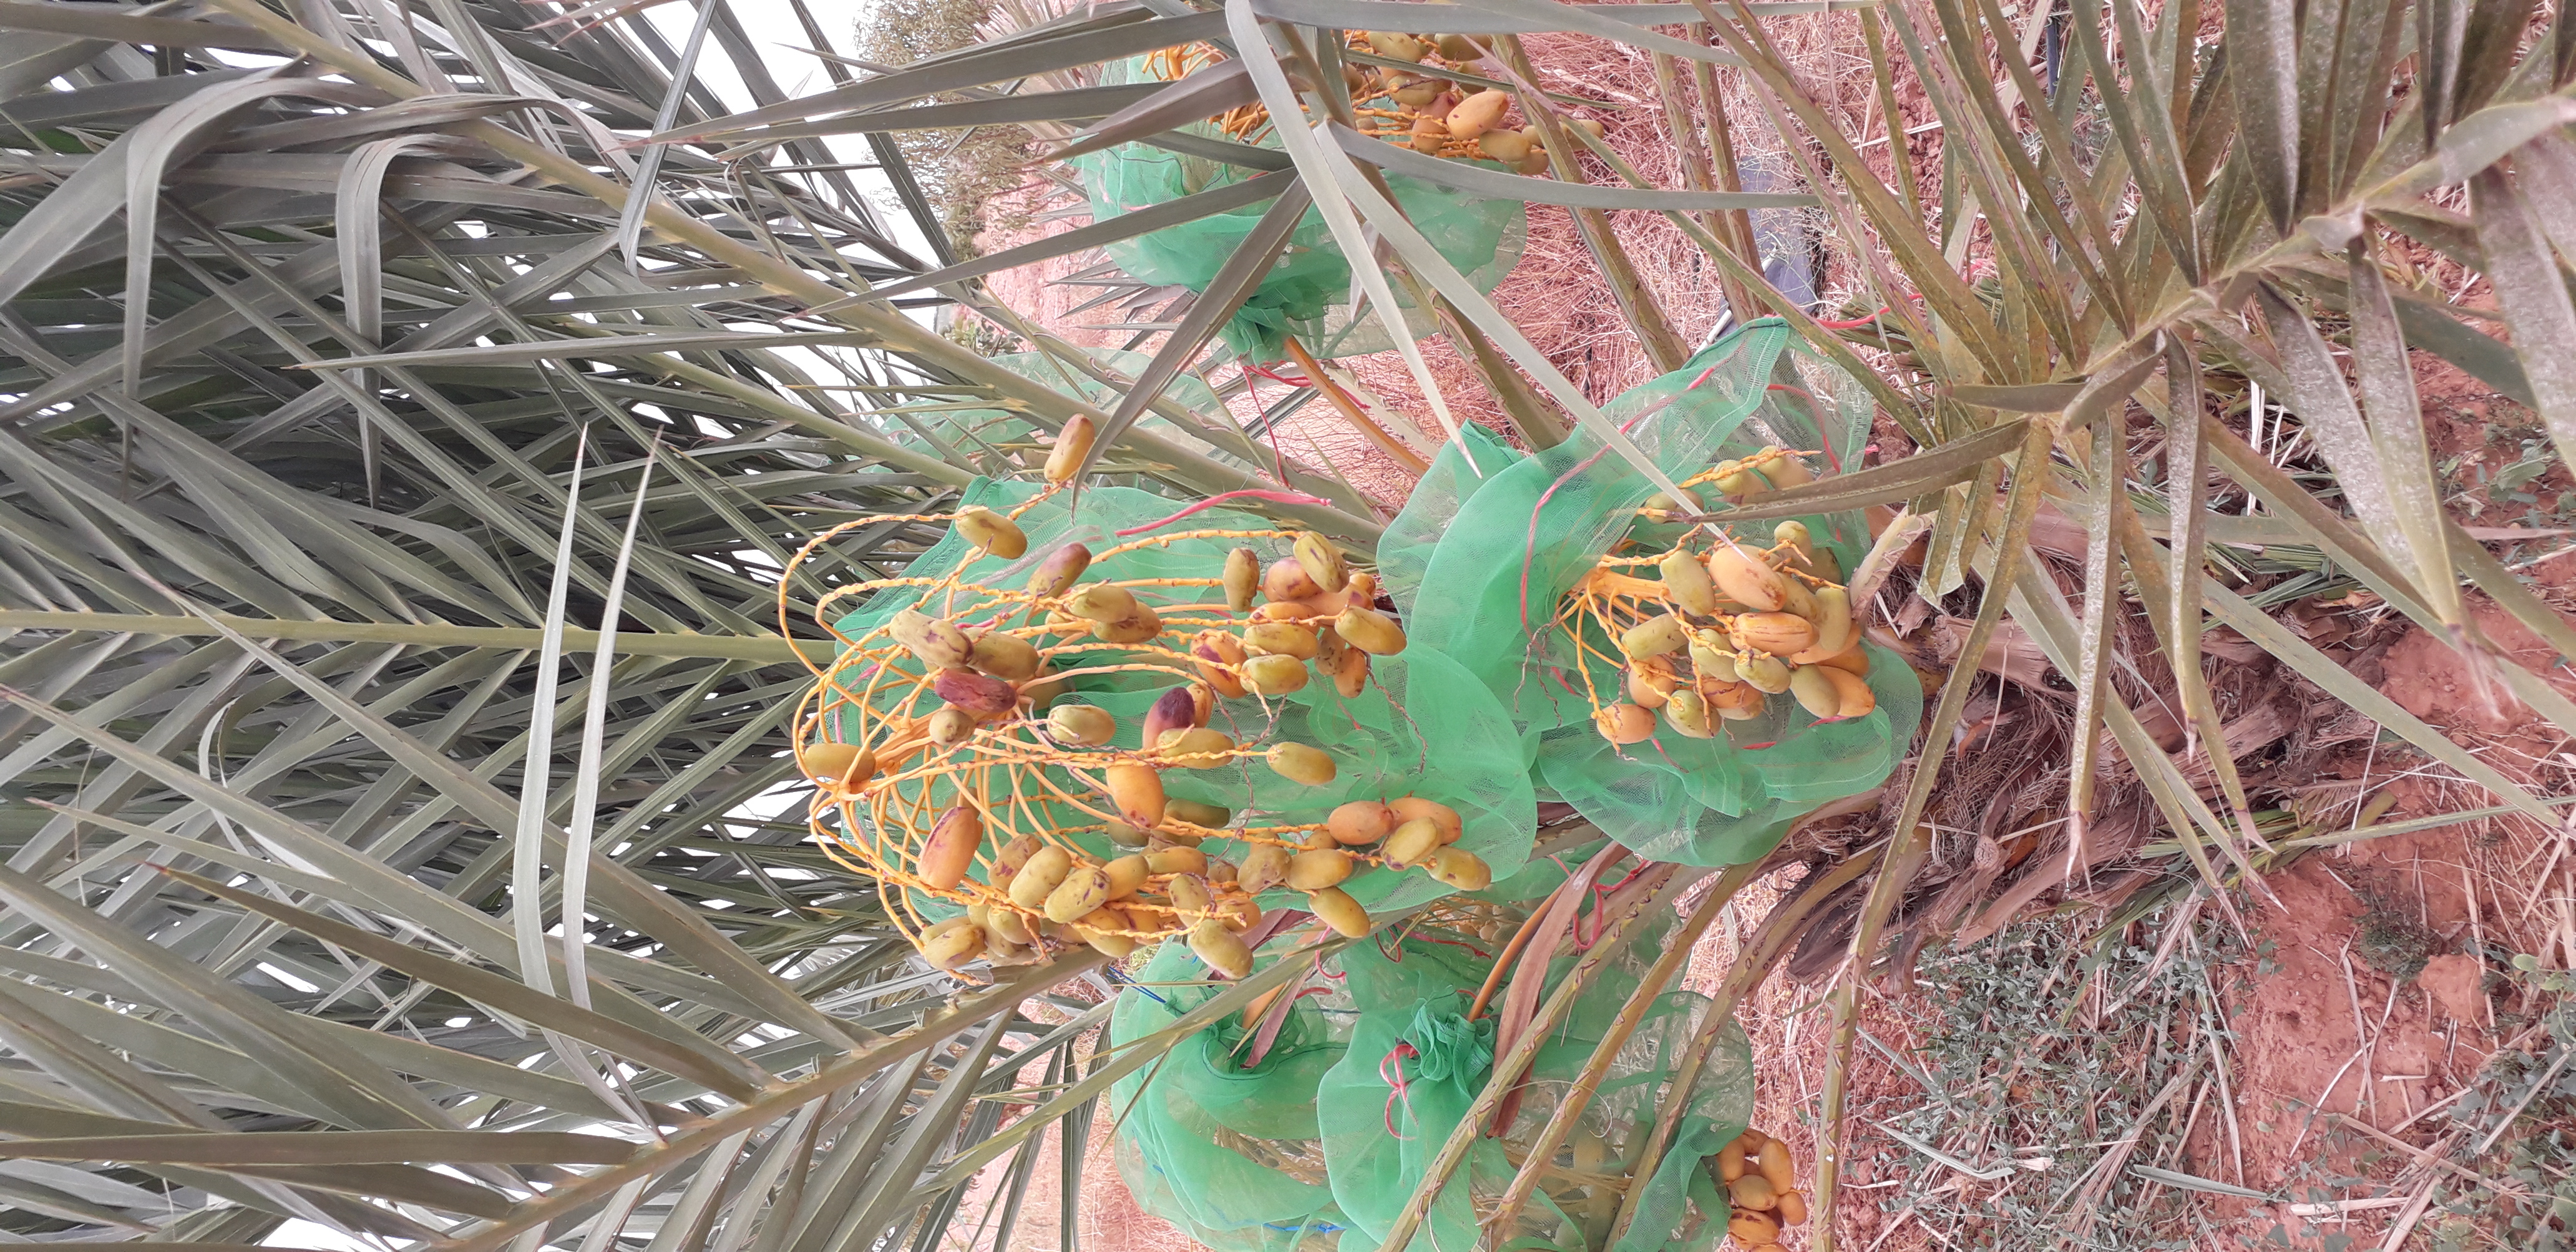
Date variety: Boumajhoul